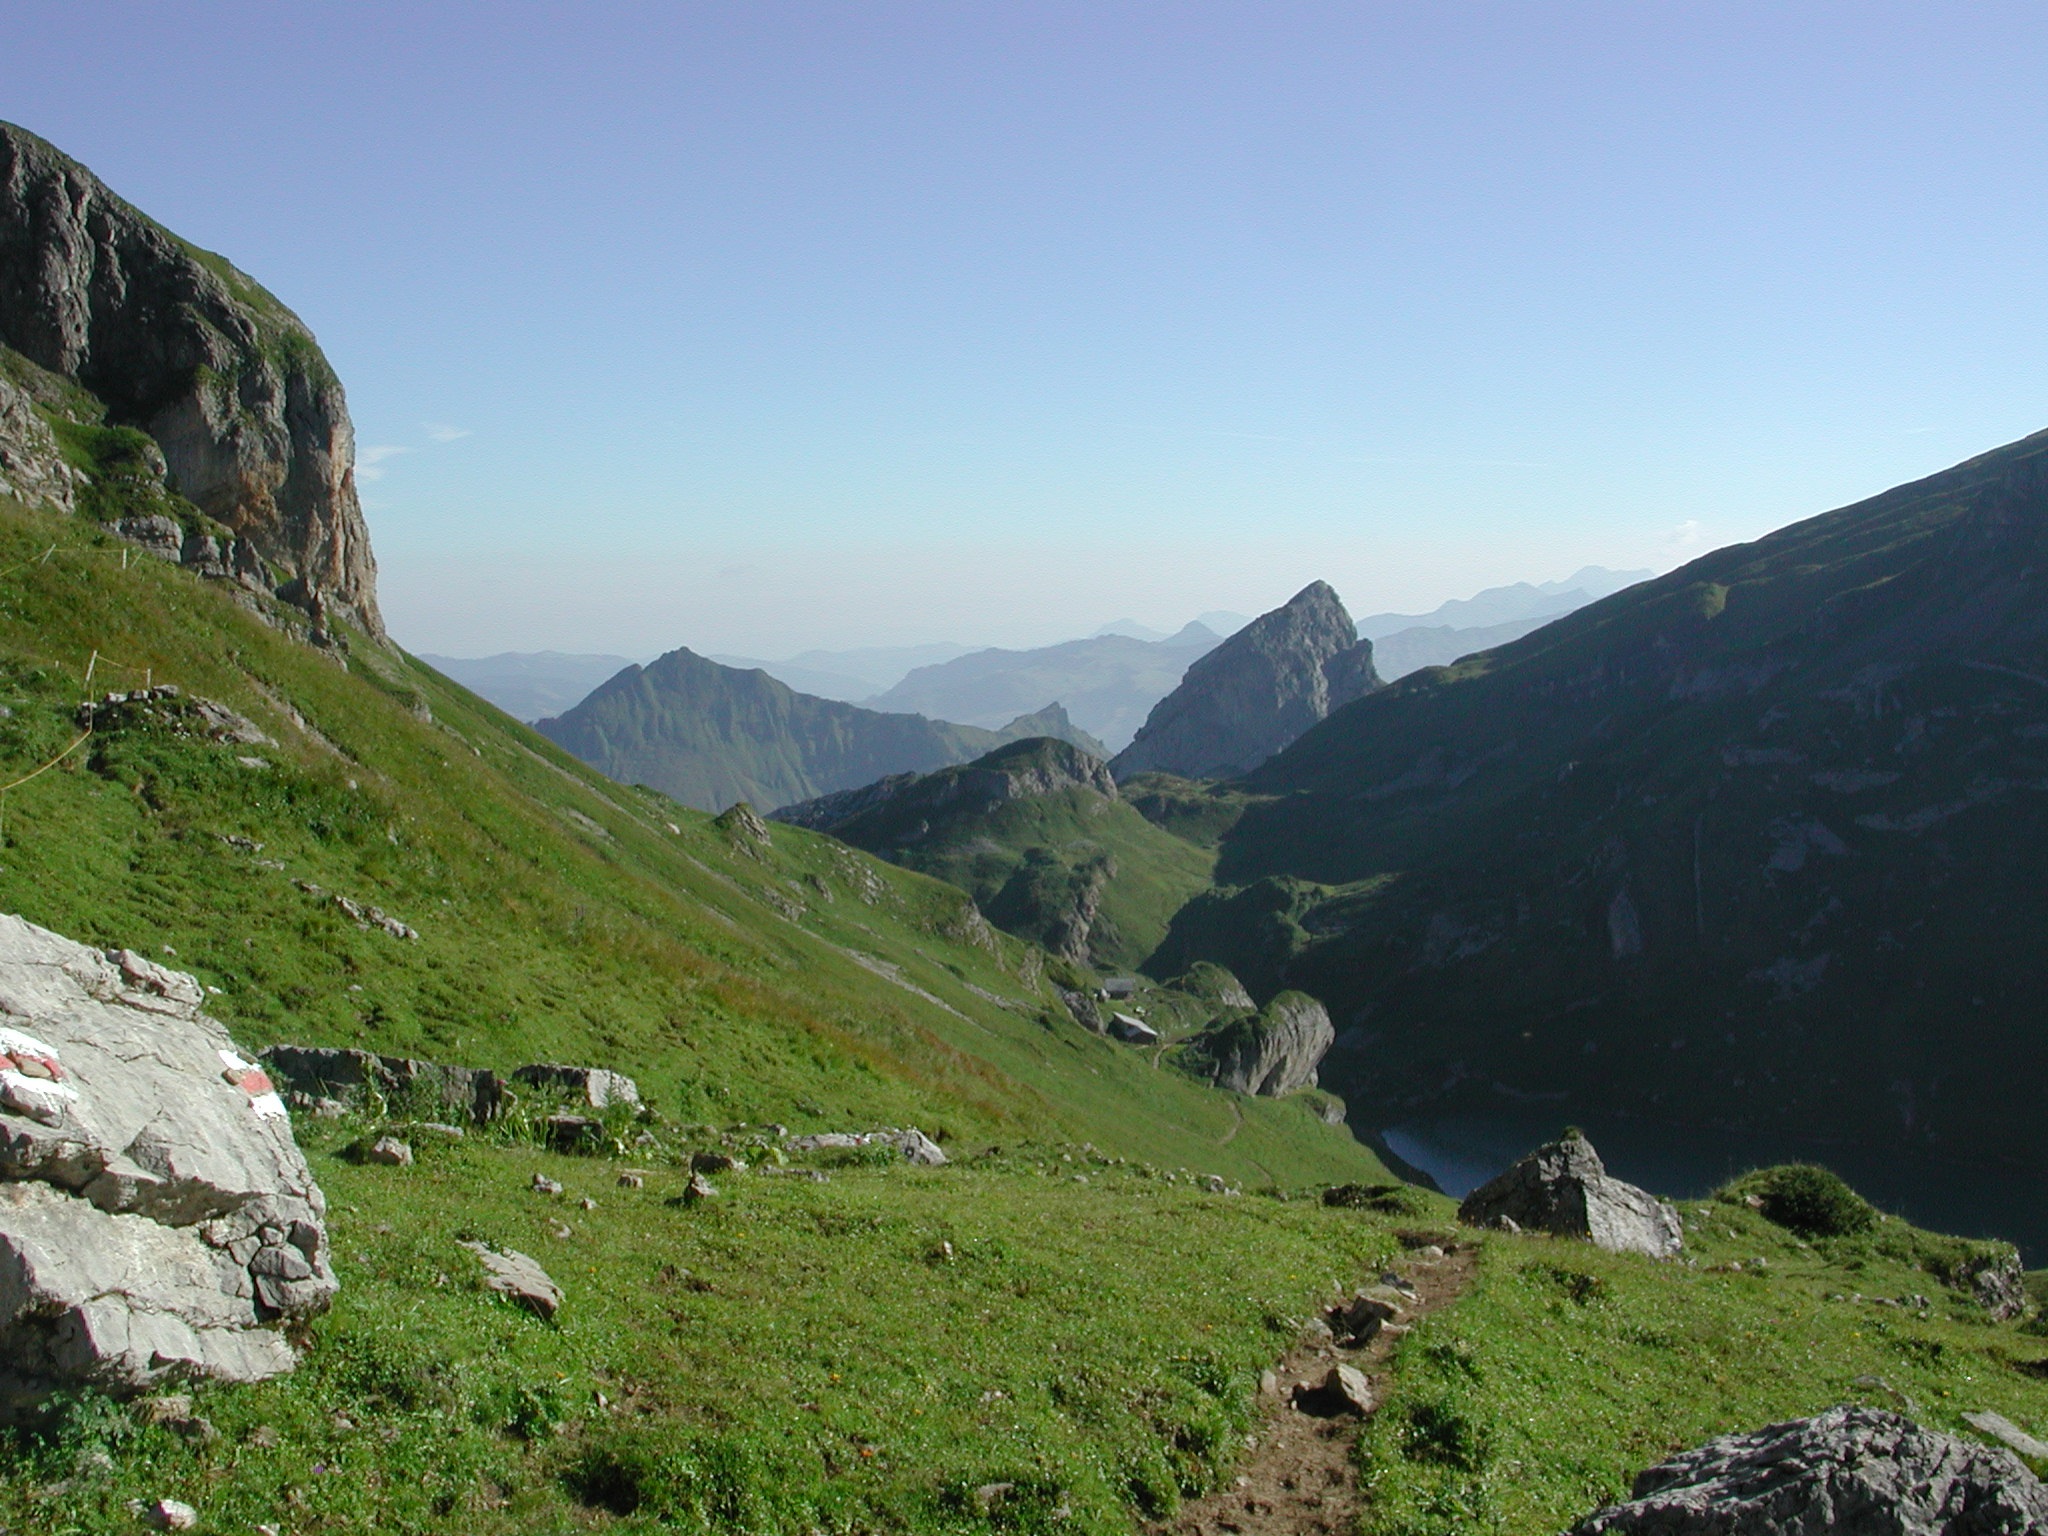
path, wilderness, walking, mountain, hiking, trail, adventure, valley, mountain range, alpine, highland, ridge, mountains, alps, backpacking, ravine, plateau, switzerland, fell, cirque, loch, landform, tarn, mountain pass, geographical feature, mountainous landforms, lidernenhuette, single trail